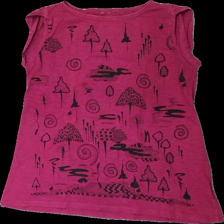
View: front
Type: T-shirt
Category: Ladies
Brand: Not in the list
Brand text on label: gekås
Colors: Purple, Black
Material: 100% cotton
Pattern: Other
Cut: Regular
Size: L
Season: All
Damage location: bottom left
Damage 2 location: top left
Damage 3 location: bottom right
Price range: <50
Recommended usage: Reuse
Description: lila t-shirt med träd och andra former över hela